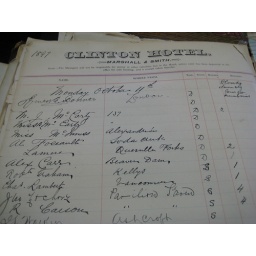
Clinton Hotel sign in book at the museum